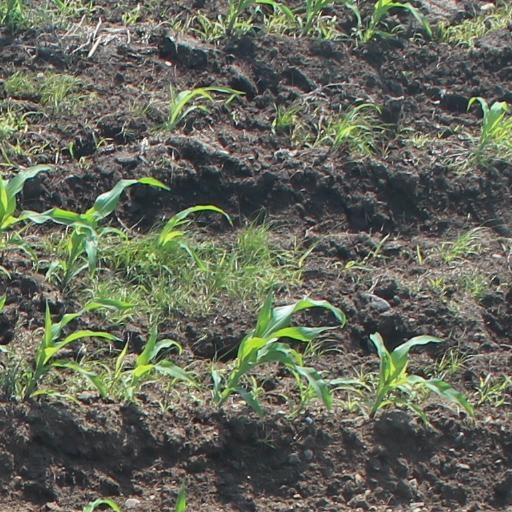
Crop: maize; corn